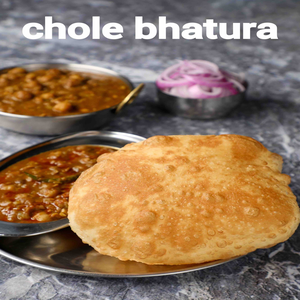
Dish: cholebhature